Native Dancer (song)

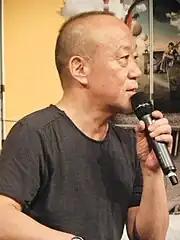
"Native Dancer" was inspired by the music of Japanese composer Joe Hisaishi.

For "Shin-shiro", Yamaguchi asked each member to work individually on creating demos for songs, and after each song had been developed, the band would record the songs together. "Native Dancer", however, was worked on solely by Yamaguchi. Yamaguchi wanted to create a song that began with only vocals backed by piano, that progressed into a techno song, and wanted to create a song that would express the differences between studio and live performances. The song was built around the four-chord piano introduction, and Yamaguchi was inspired to make something with a Joe Hisaishi-feel. Due to the lack of input by other members of the band, Yamaguchi felt like the song was his own song instead of a Sakanaction song, merely performed by the band, and that the creation process was like Yamaguchi's days performing as a DJ before forming Sakanaction.